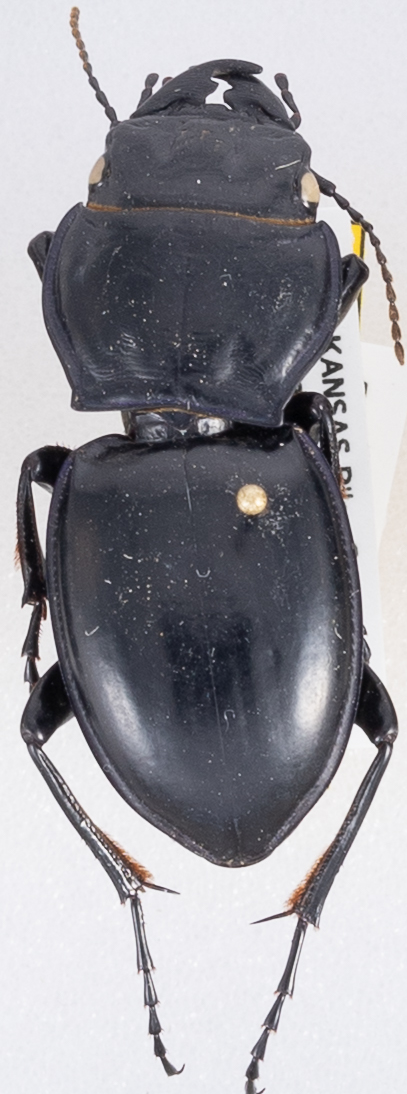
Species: Pasimachus californicus
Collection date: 2019-06-17
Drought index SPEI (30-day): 0.746
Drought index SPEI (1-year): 1.69
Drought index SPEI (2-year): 0.26